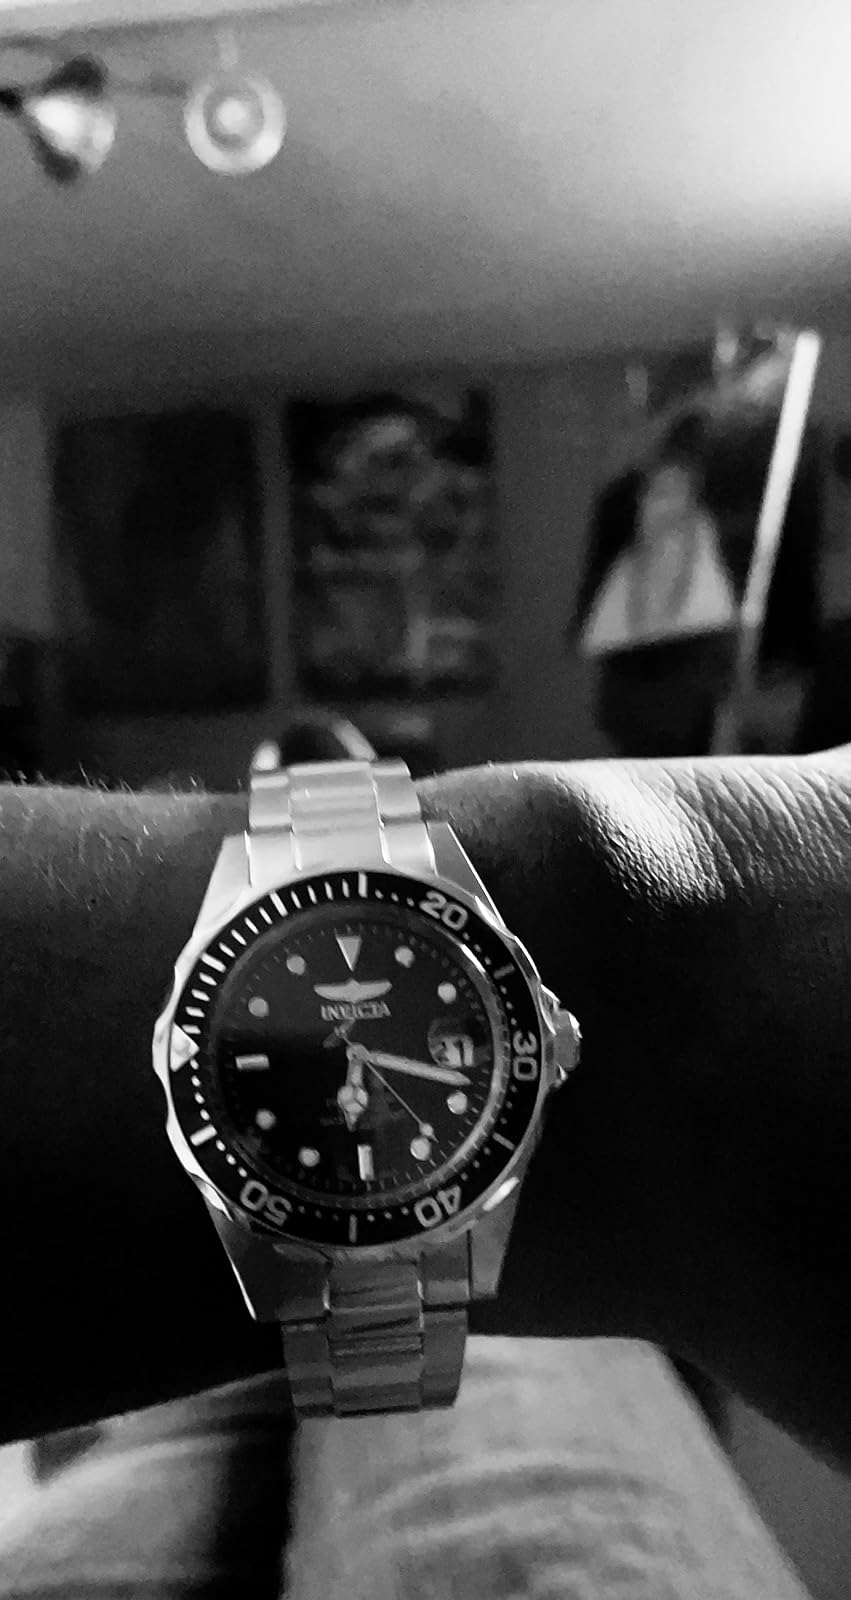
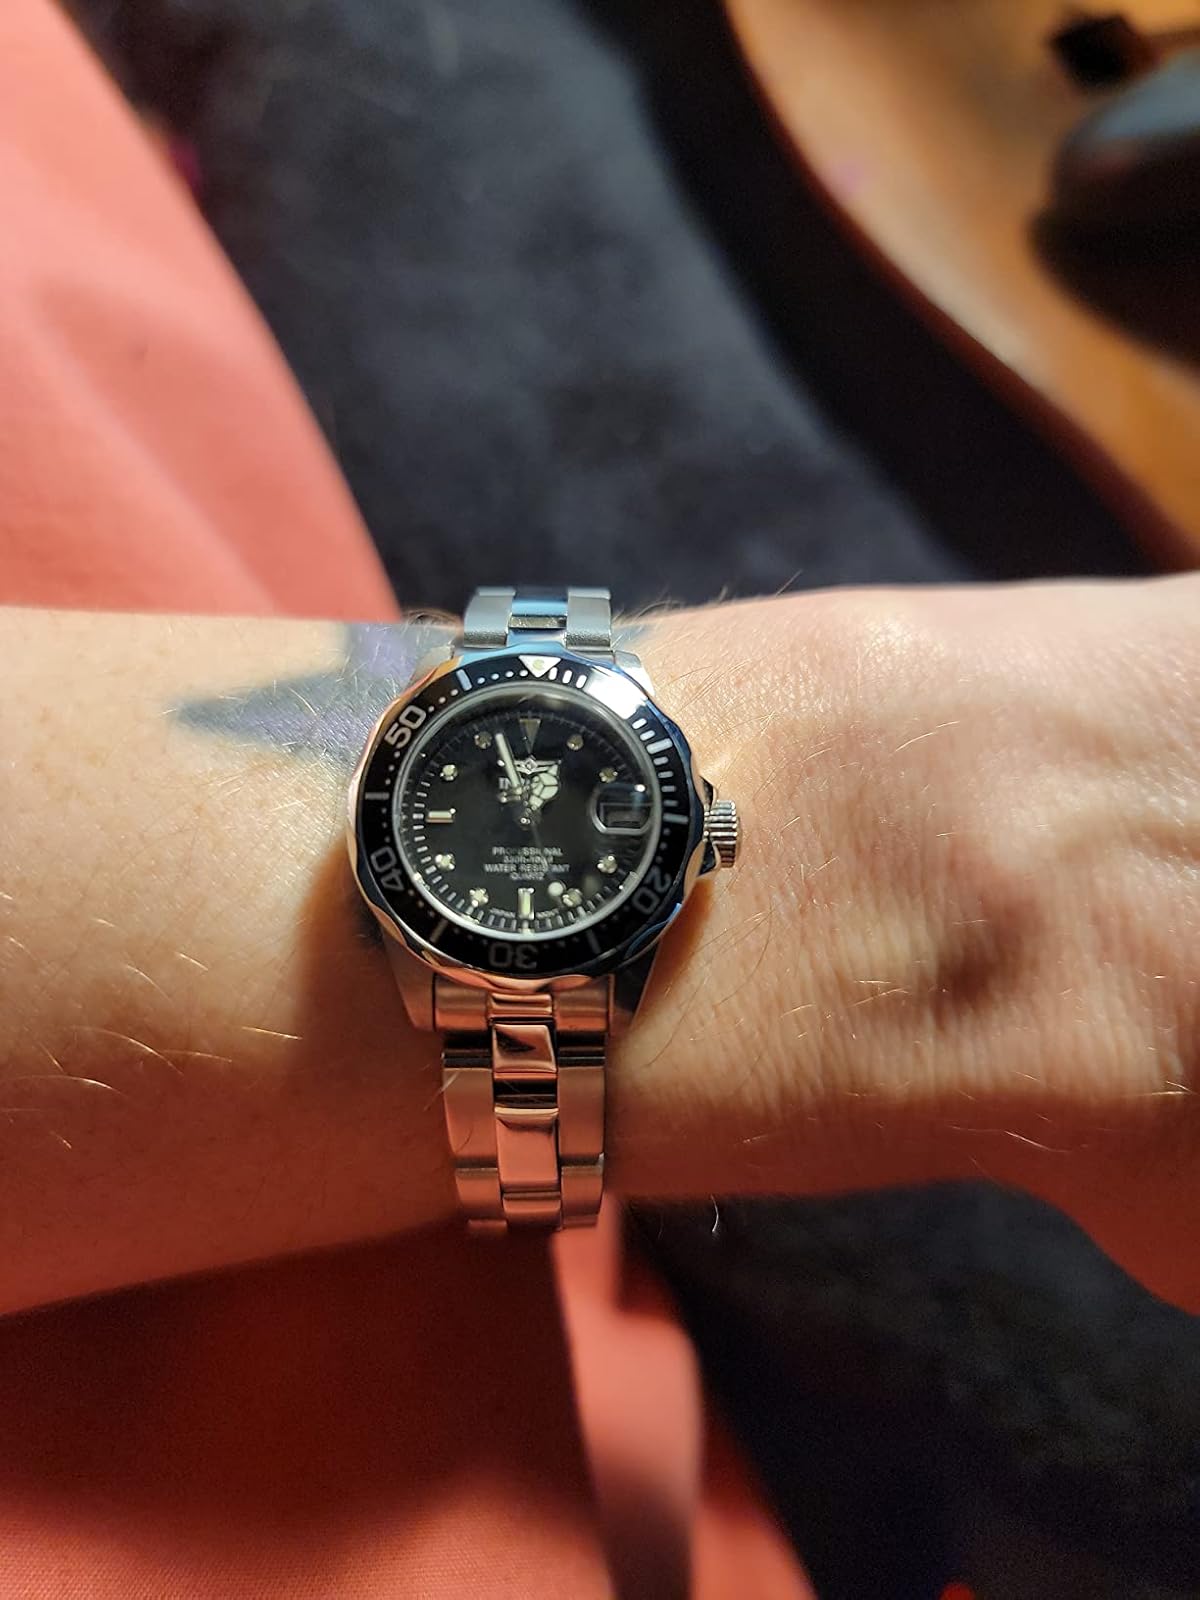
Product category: accessories_watch
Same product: yes